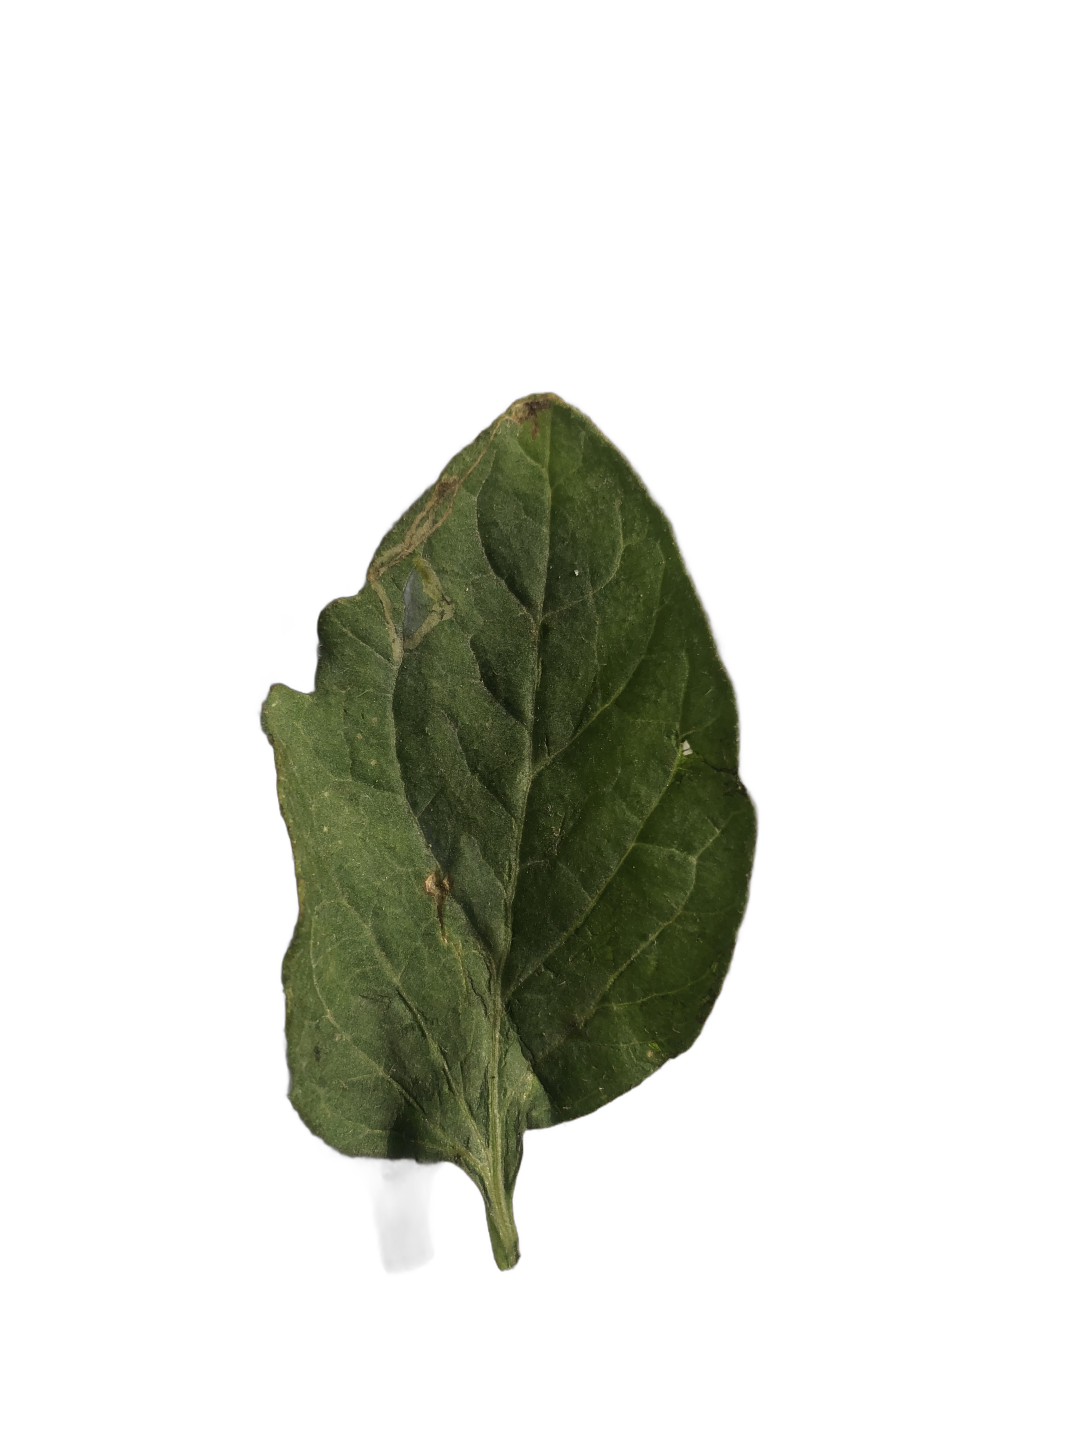
Crop: Tomato
Label: Spot